Jiffy mix

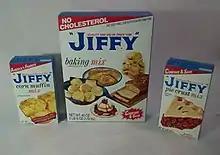
Jiffy corn muffin, baking and pie crust mixes

In 2008, the company began expansion into the food service and institutional industries due to a decline in the home-baking products market. In 2015, this expansion effort was significantly increased, in order to better-enable the company to fulfill the needs of these industries and markets. Expansion plans were in part based upon company projections predicting that many company employees would be retiring between 2006 and 2018. In 2015, 173 of the company's employees were qualified for retirement. Expansion plans include the introduction and implementation of more modern equipment, which requires fewer personnel to operate, and an increased capacity for storage. In 2013, as part of the plans to keep the company moving forward into the future, a new research and development facility was built that cost over $6 million. The company planned for the expansions to conclude by fall 2017. In 2013, Chelsea Milling Company produced 180 million boxes of Jiffy mix during their busy season, which runs from September through January.